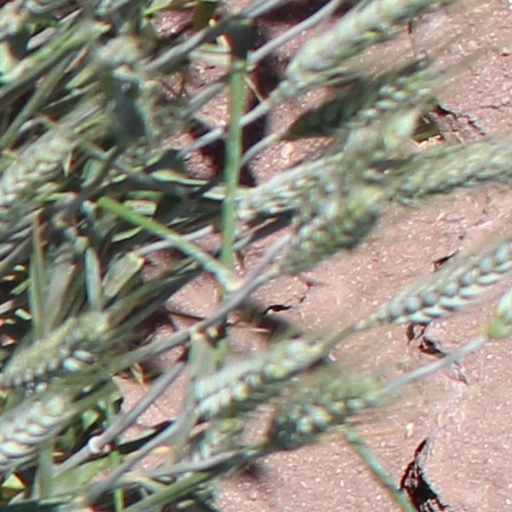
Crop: wheat